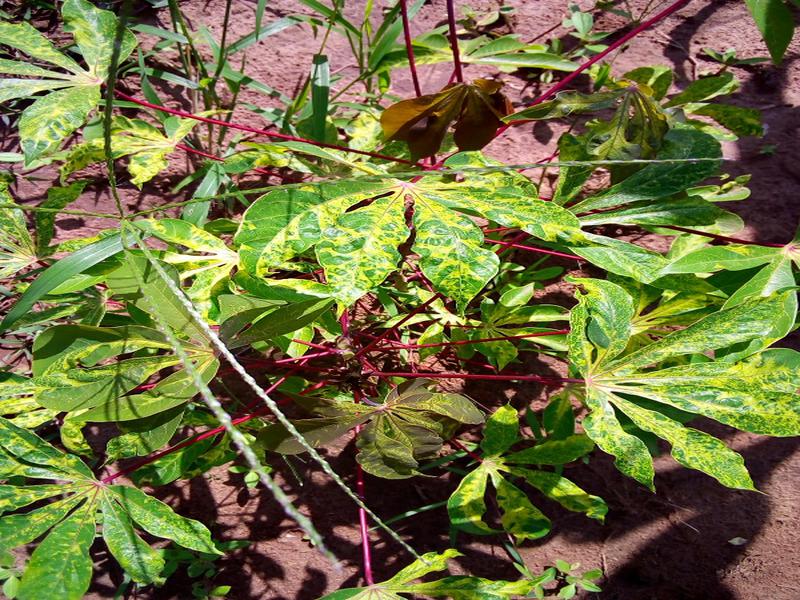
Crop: cassava
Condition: mosaic_disease